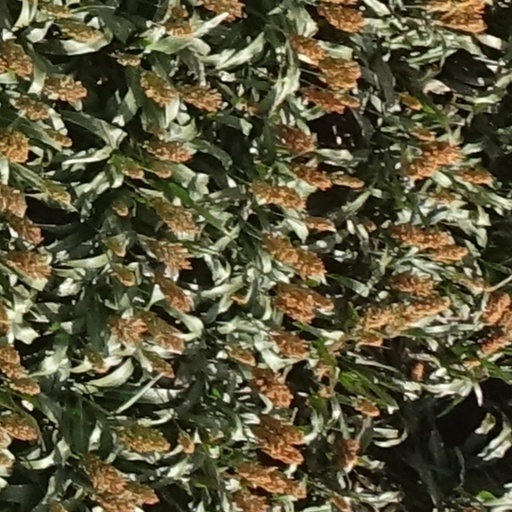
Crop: sorghum